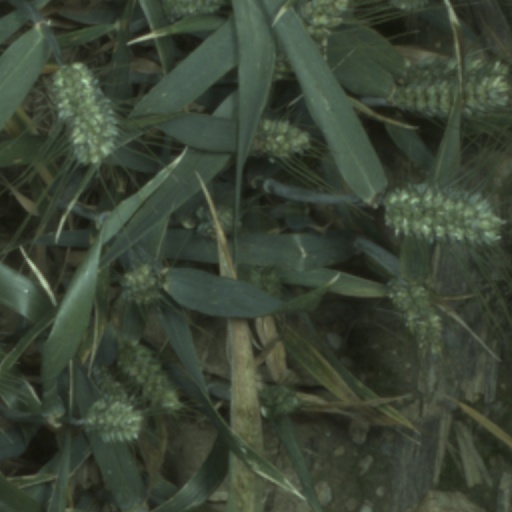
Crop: wheat